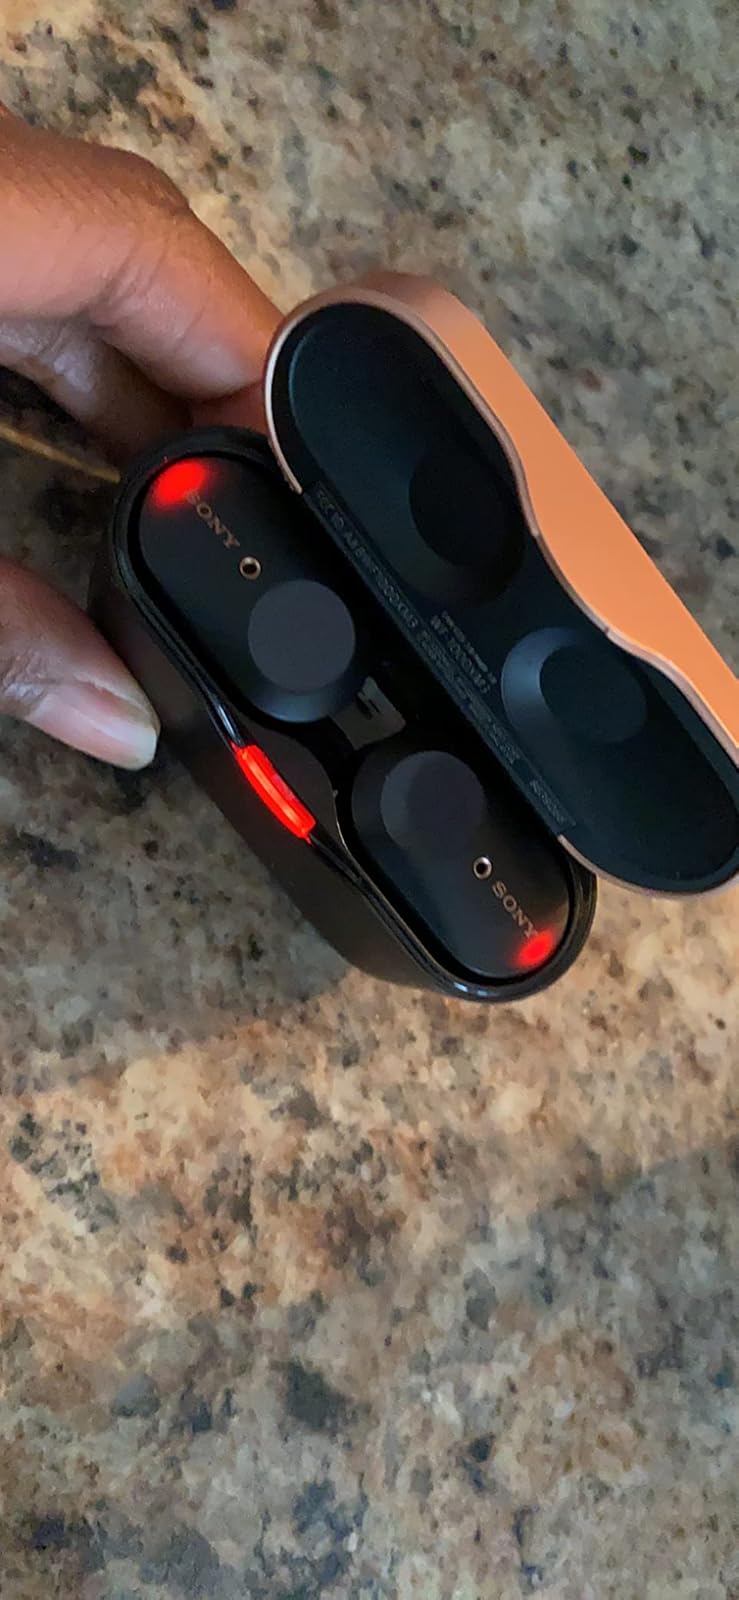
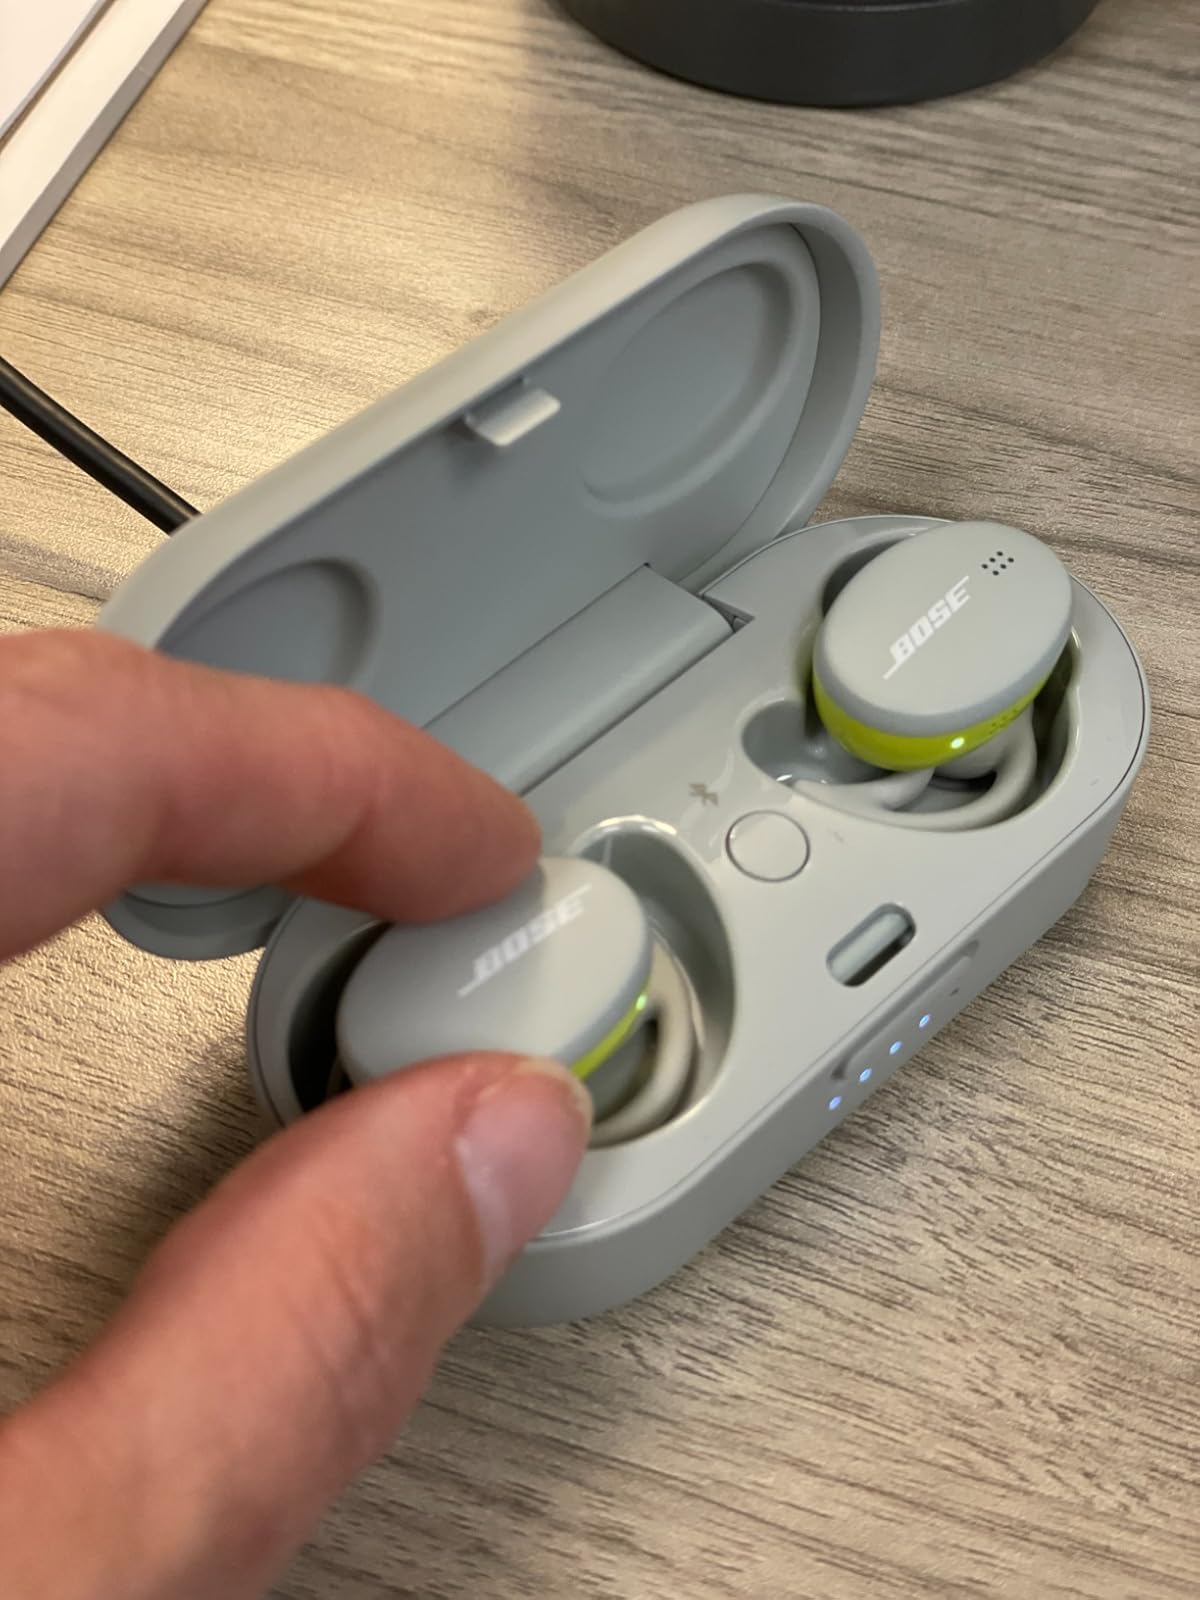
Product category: earbuds
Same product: no